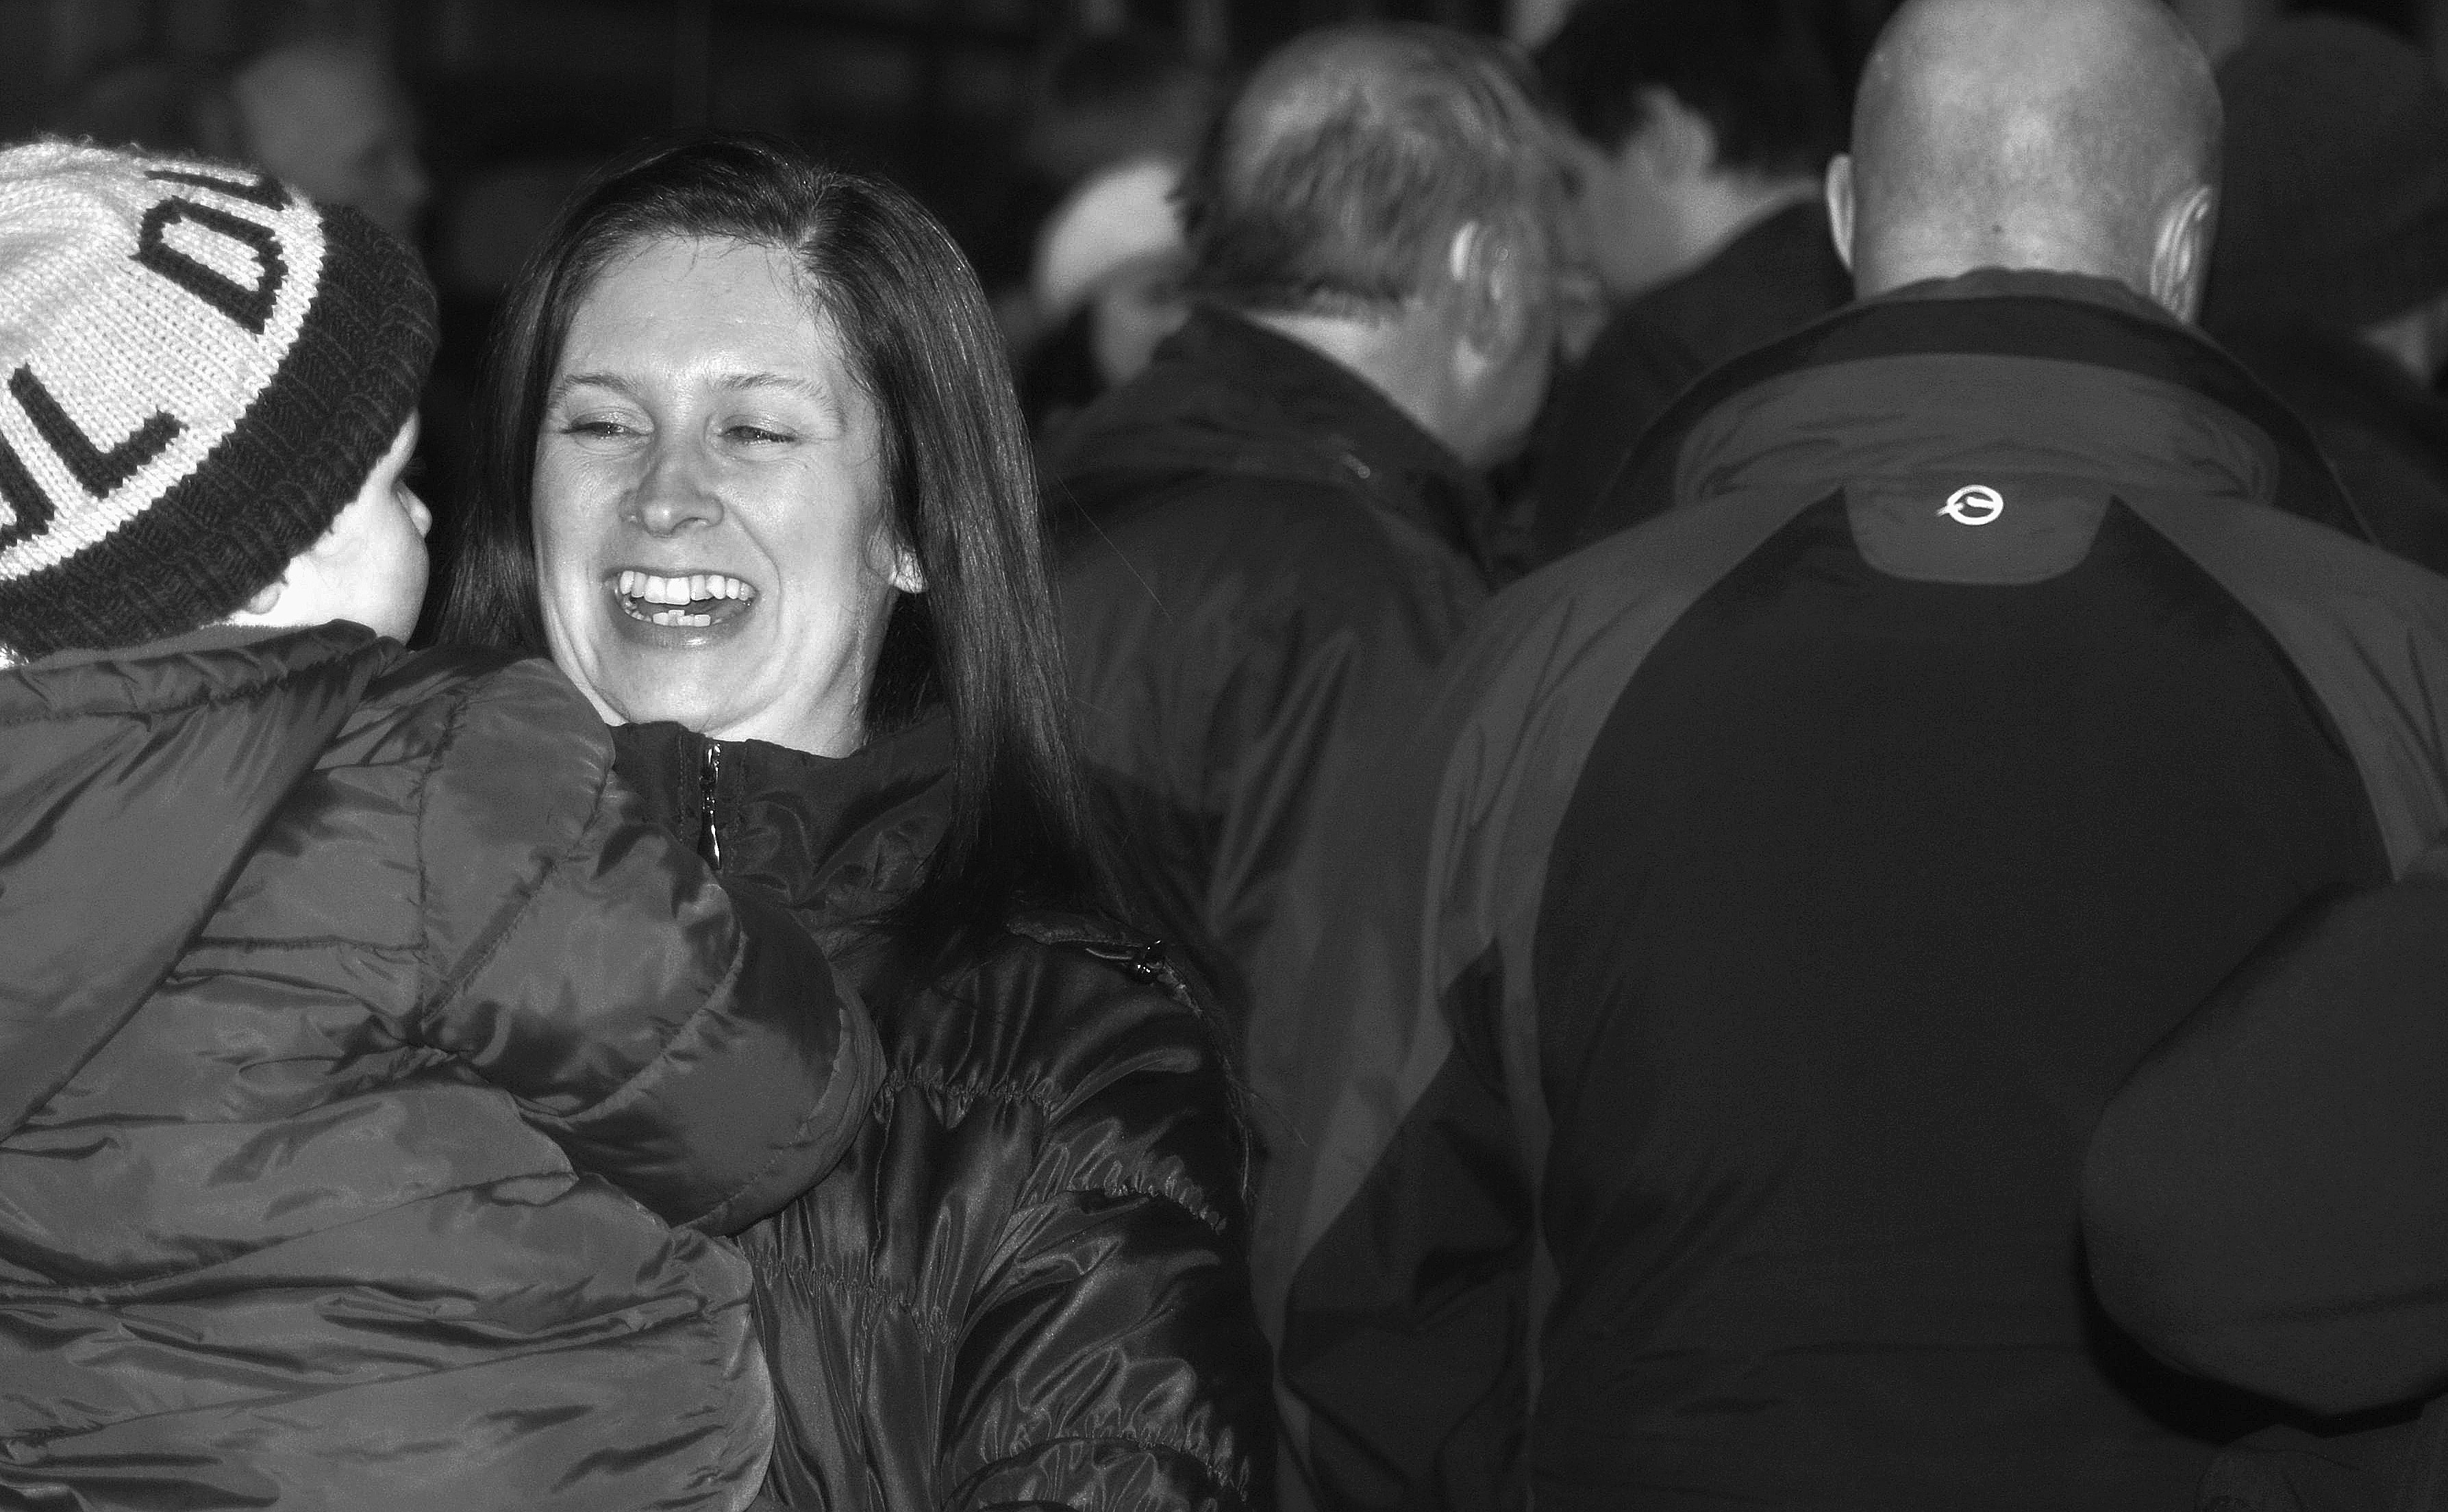
black and white, people, boy, kid, female, young, child, black, monochrome, together, smiling, smile, m, happy, happiness, photograph, joy, monochrome photography